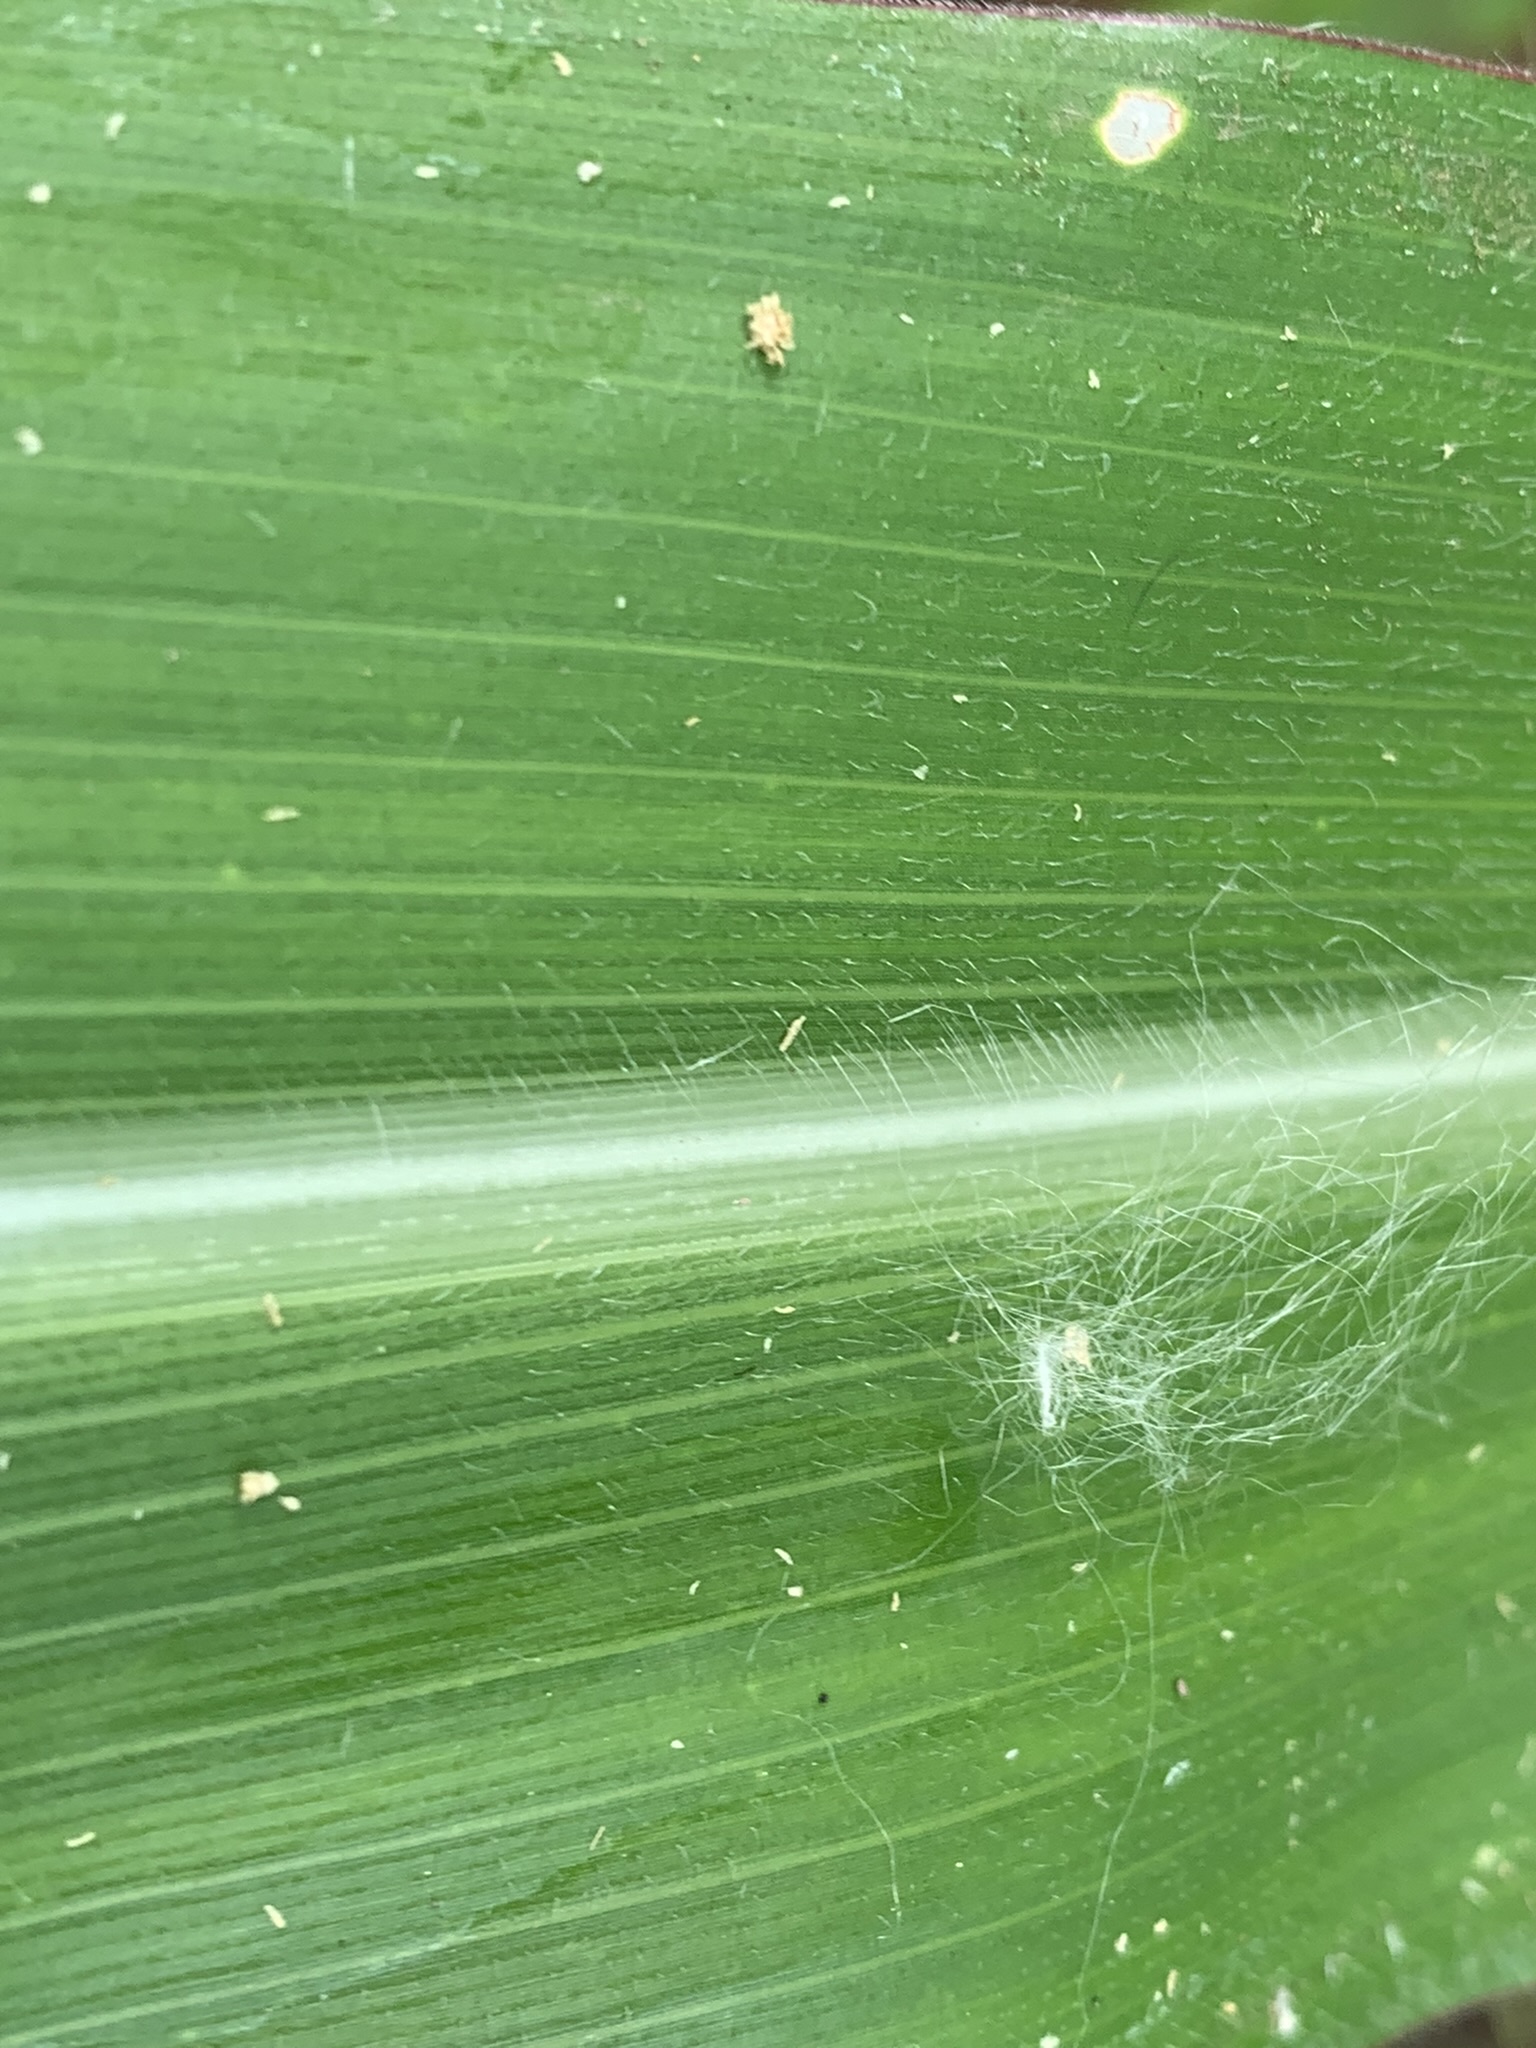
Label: Healthy